Bobby Sands: 66 Days

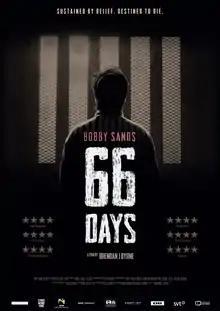
Advertising poster

Bobby Sands: 66 Days is a 2016 British-Irish documentary film about Bobby Sands and the 1981 Irish hunger strike, which lasted for 66 days, from Northern Ireland.